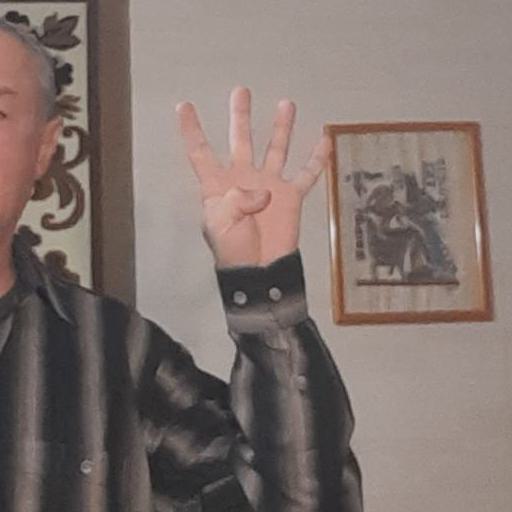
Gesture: four